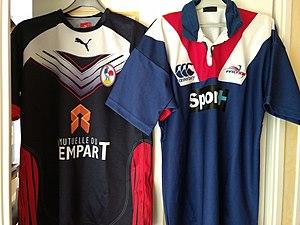
Photo de deux Maillots du XIII de France des années 2000
"L'équipe de France de rugby à XIII, surnommée les ""Coqs"" ou les ""Tricolores"", est l'équipe qui représente la France dans les principales compétitions internationales du rugby à XIII. Elle regroupe les meilleurs joueurs français sous l'égide de la Fédération française de rugby à XIII. D'autres équipes représentent la France dans les compétitions internationales de rugby à XIII : l'équipe féminine, l'équipe en fauteuil, des moins de dix-neuf ans, etc.